Internal Macedonian Revolutionary Organization

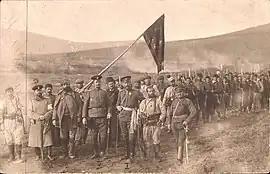
Sandanski (left in front of flag) with his IMARO members unit, under independent command, supporting Bulgarian troops during Balkan wars.

The failure of the 1903 insurrection resulted in the eventual split of the IMARO into a left-wing (federalist) faction in the Serres, Strumica and Salonica districts, and a right-wing faction (centralists) in the Bitola and Skopje districts. Among the socialist inspired leaders of the left-wing were Yane Sandanski, Hristo Chernopeev, Dimo Hadzhidimov, Petar Pop Arsov, Gjorche Petrov and Pere Toshev. While in the right-wing the leaders were Ivan Garvanov, Boris Sarafov, Hristo Matov and Hristo Tatarchev. The autonomist tradition of Goce Delchev was preserved by the federalists who were correlated with Sandanski's close supporters which were known as the Serres group or Sandanists. They strictly opposed Bulgarian nationalism and advocated for full political independence of Macedonia and joining a future Balkan Federation as a separate polity with equality and freedom for all its subjects and nationalities. Furthermore, the federalists were determined to withstand the irredentist aspirations of capitalist Bulgaria and their bourgeois political order whose ruler, Prince Ferdinand, considered Macedonia a future Bulgarian province. Accordingly, it was presumed that growing relations with the Bulgarian government and reliance would lead to infiltration of Bulgarian political propaganda and nationalist ideology, and subsequently to their dominion over IMARO. The Supreme Macedonian Committee was disbanded in 1905, but the centralist faction practically took over his role and they were more agreeable of a close collaboration with the Bulgarian government, as they considered that IMARO without Bulgarian political support and military intervention was unable to defeat the Ottomans. Through them the Bulgarian government assumed authority of IMARO, which drifted more and more towards Bulgarian nationalism as its regions became increasingly exposed to the incursions of Serb and Greek armed bands, which started infiltrating Macedonia after 1903. The years 1904–1908 saw much fighting between IMARO and Turkish forces, as well as between IMARO and Greek and Serb bands. During this period the armed Albanian bands of Çerçiz Topulli cooperated and were on good terms with armed groups of Bulgarian-Macedonian revolutionaries operating in the Lake Prespa region and Kastoria area, a bond formed due to their hostility toward Greeks. Meanwhile, the clash between the IMARO factions was characterized with mafia style killings on a larger scale, and culminated when in 1907 upon Sandanski's instructions, Todor Panitsa assassinated the right-wing leaders Boris Sarafov and Ivan Garvanov.